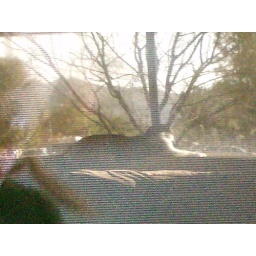
the reflection off a tv. of oliver sitting in a window